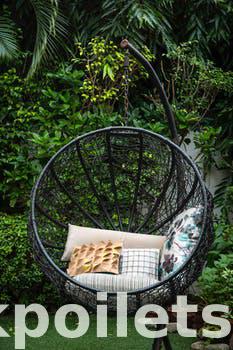
Label: Watermark